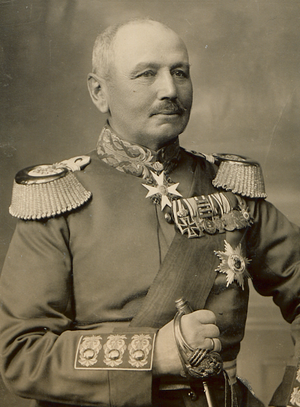
Cet article liste les leaders des Empires centraux durant la Première Guerre mondiale soit les principales personnalités politiques et militaires ayant soutenu ou œuvré pour les Empires centraux lors de la Première Guerre mondiale.